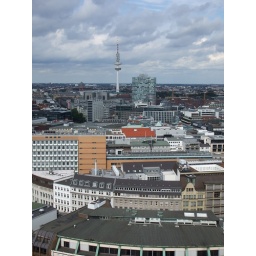
The TV tower in the background is Hamburg's tallest building.